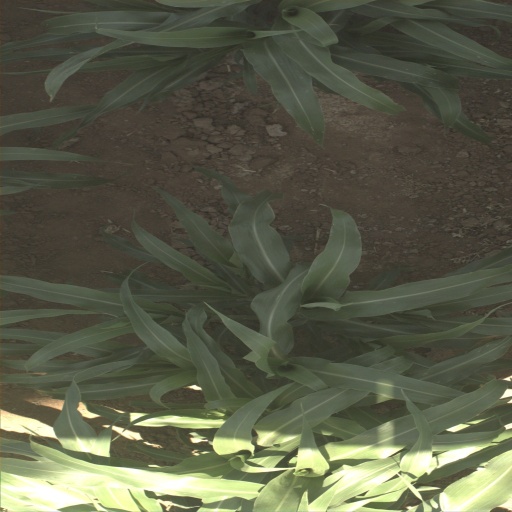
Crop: sorghum